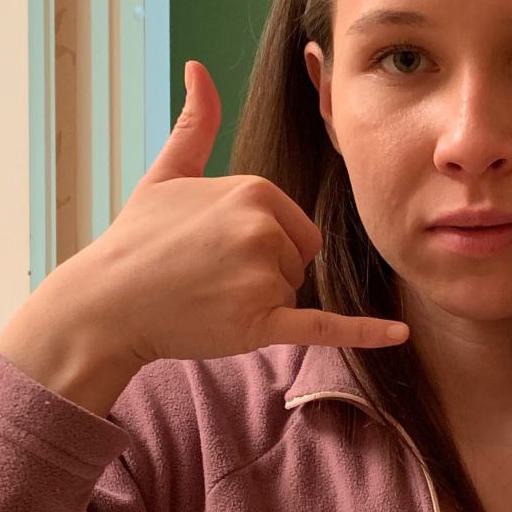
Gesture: call